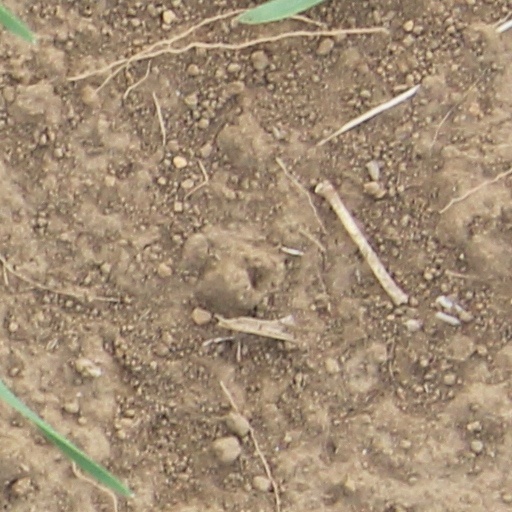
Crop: wheat